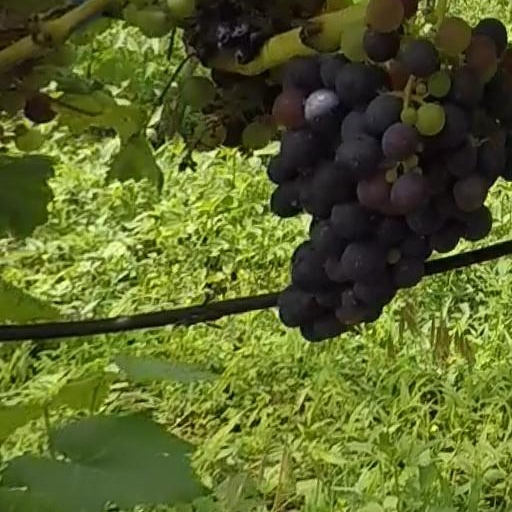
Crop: grape